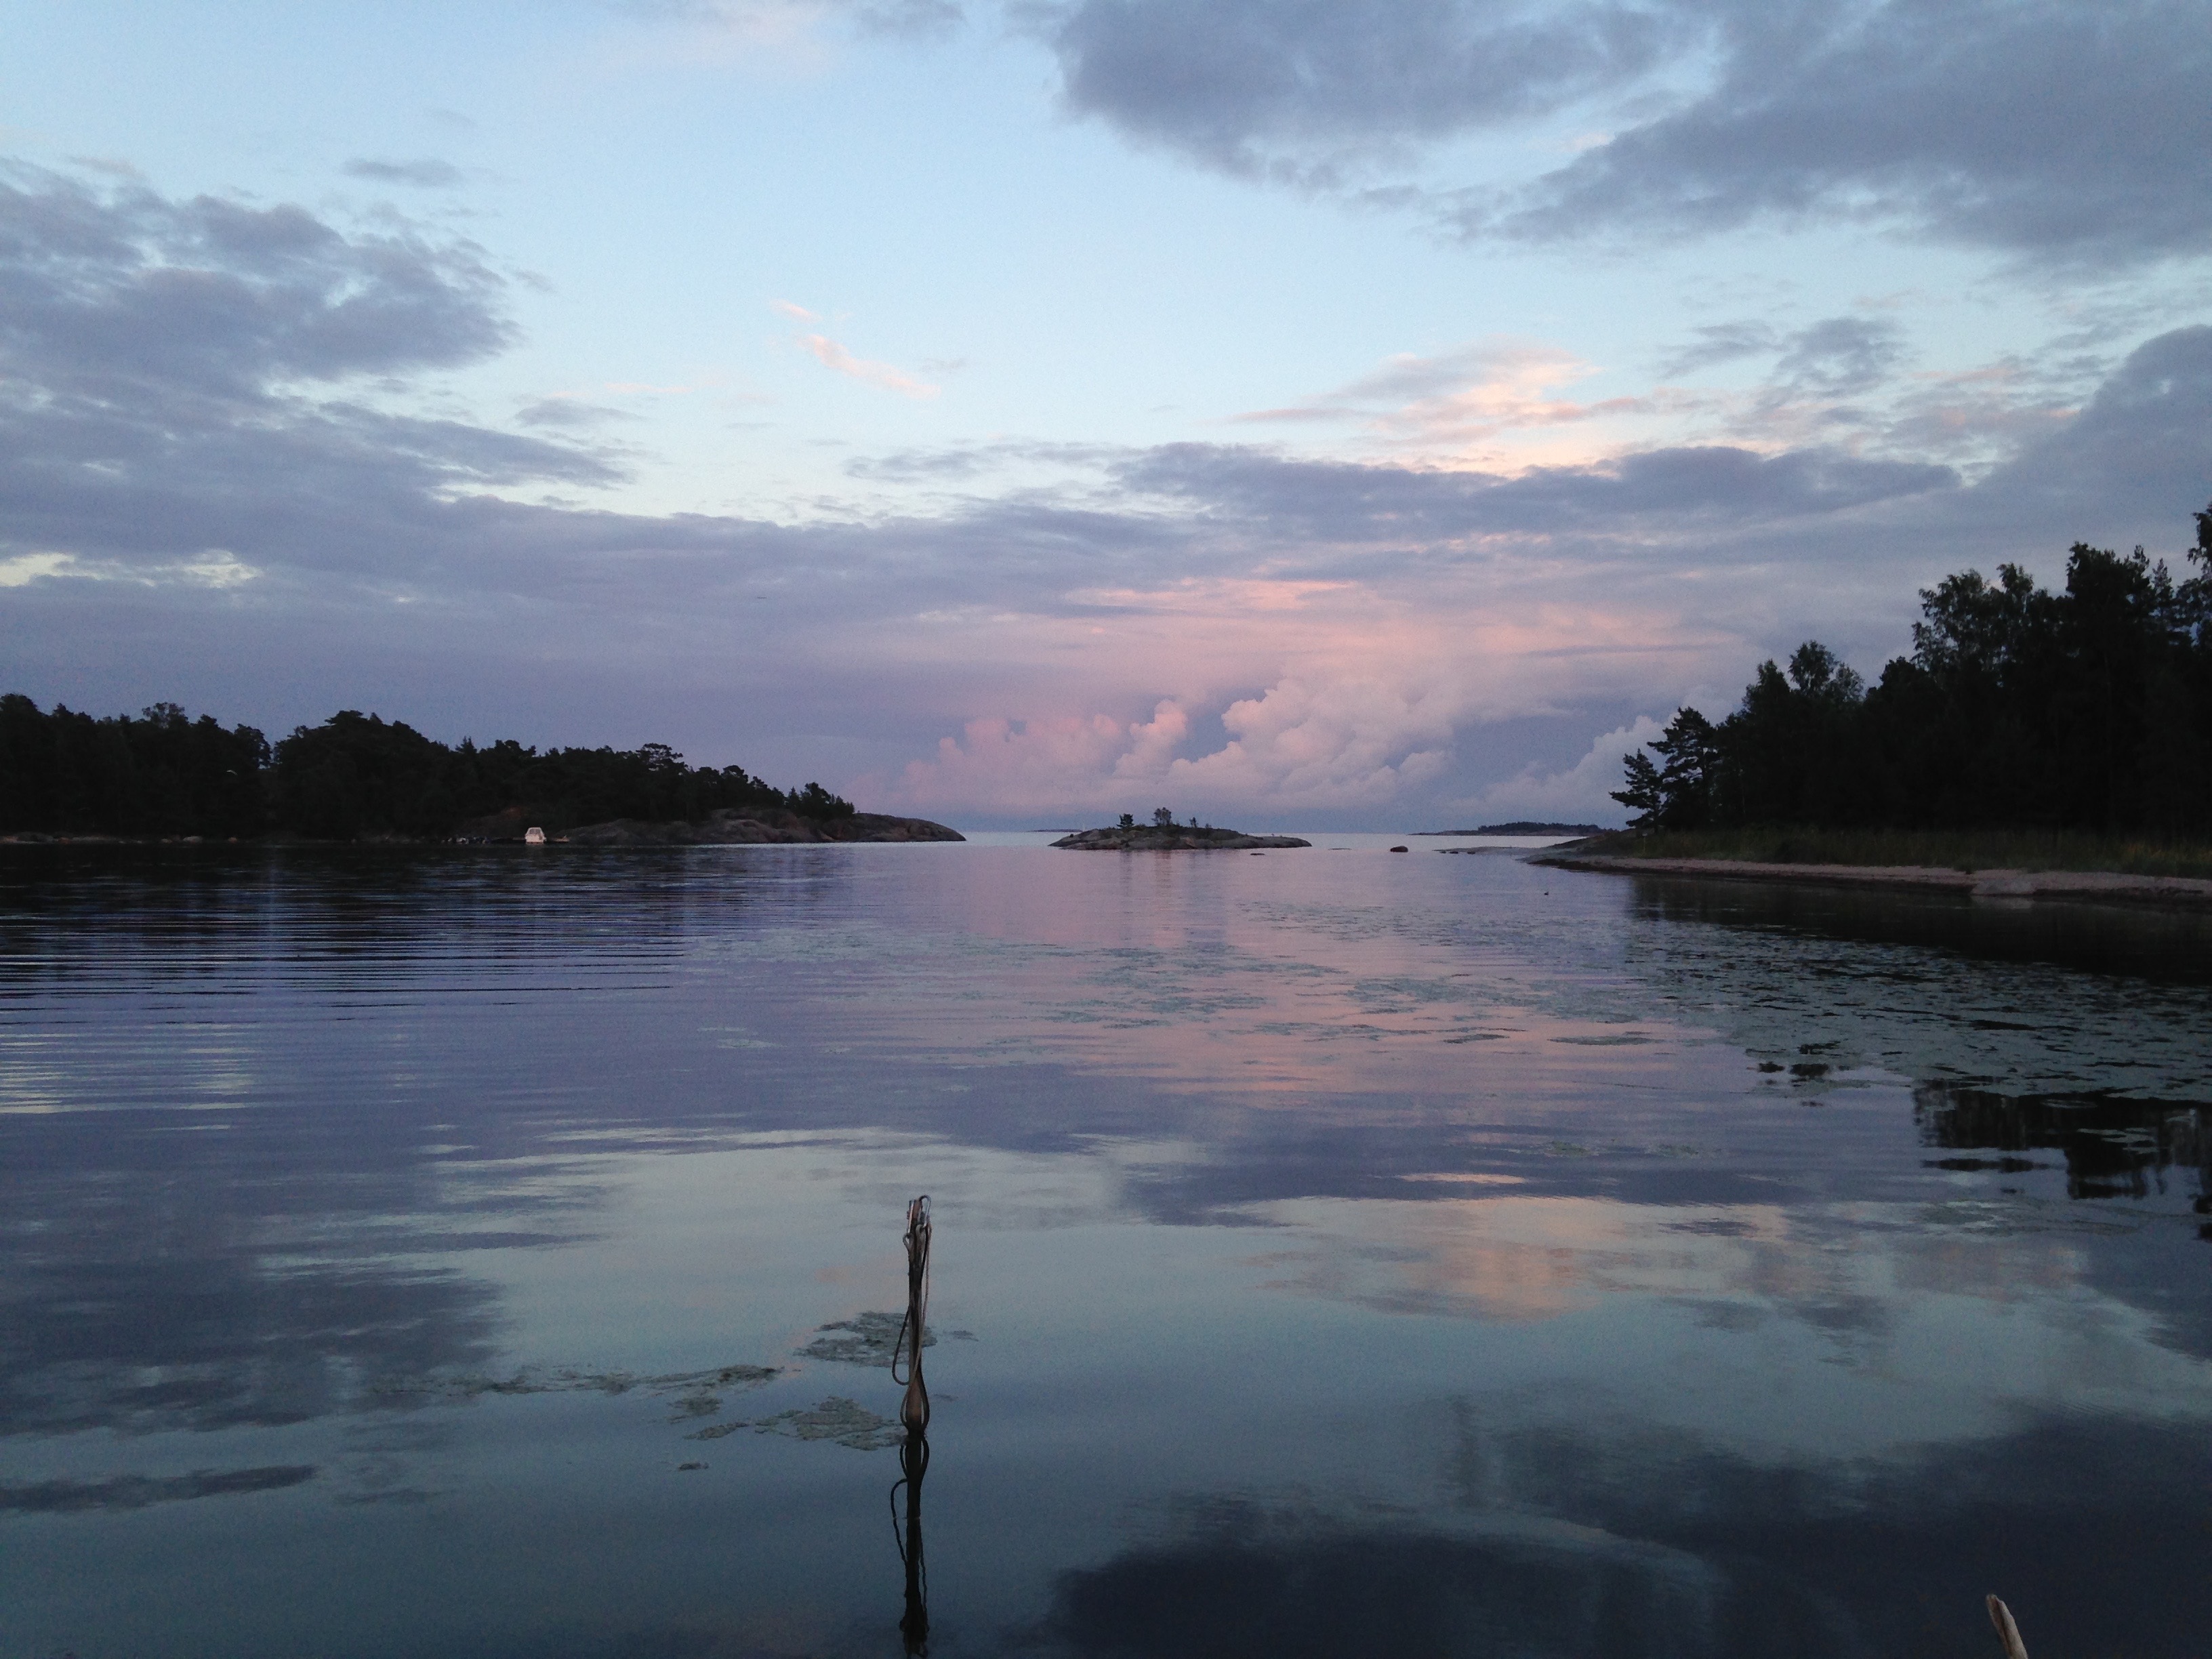
beach, landscape, sea, water, nature, horizon, cloud, sky, sunrise, sunset, morning, shore, lake, dawn, river, seaside, dusk, evening, reflection, vehicle, bay, blue, reservoir, body of water, clouds, loch, nature photo, atmospheric phenomenon